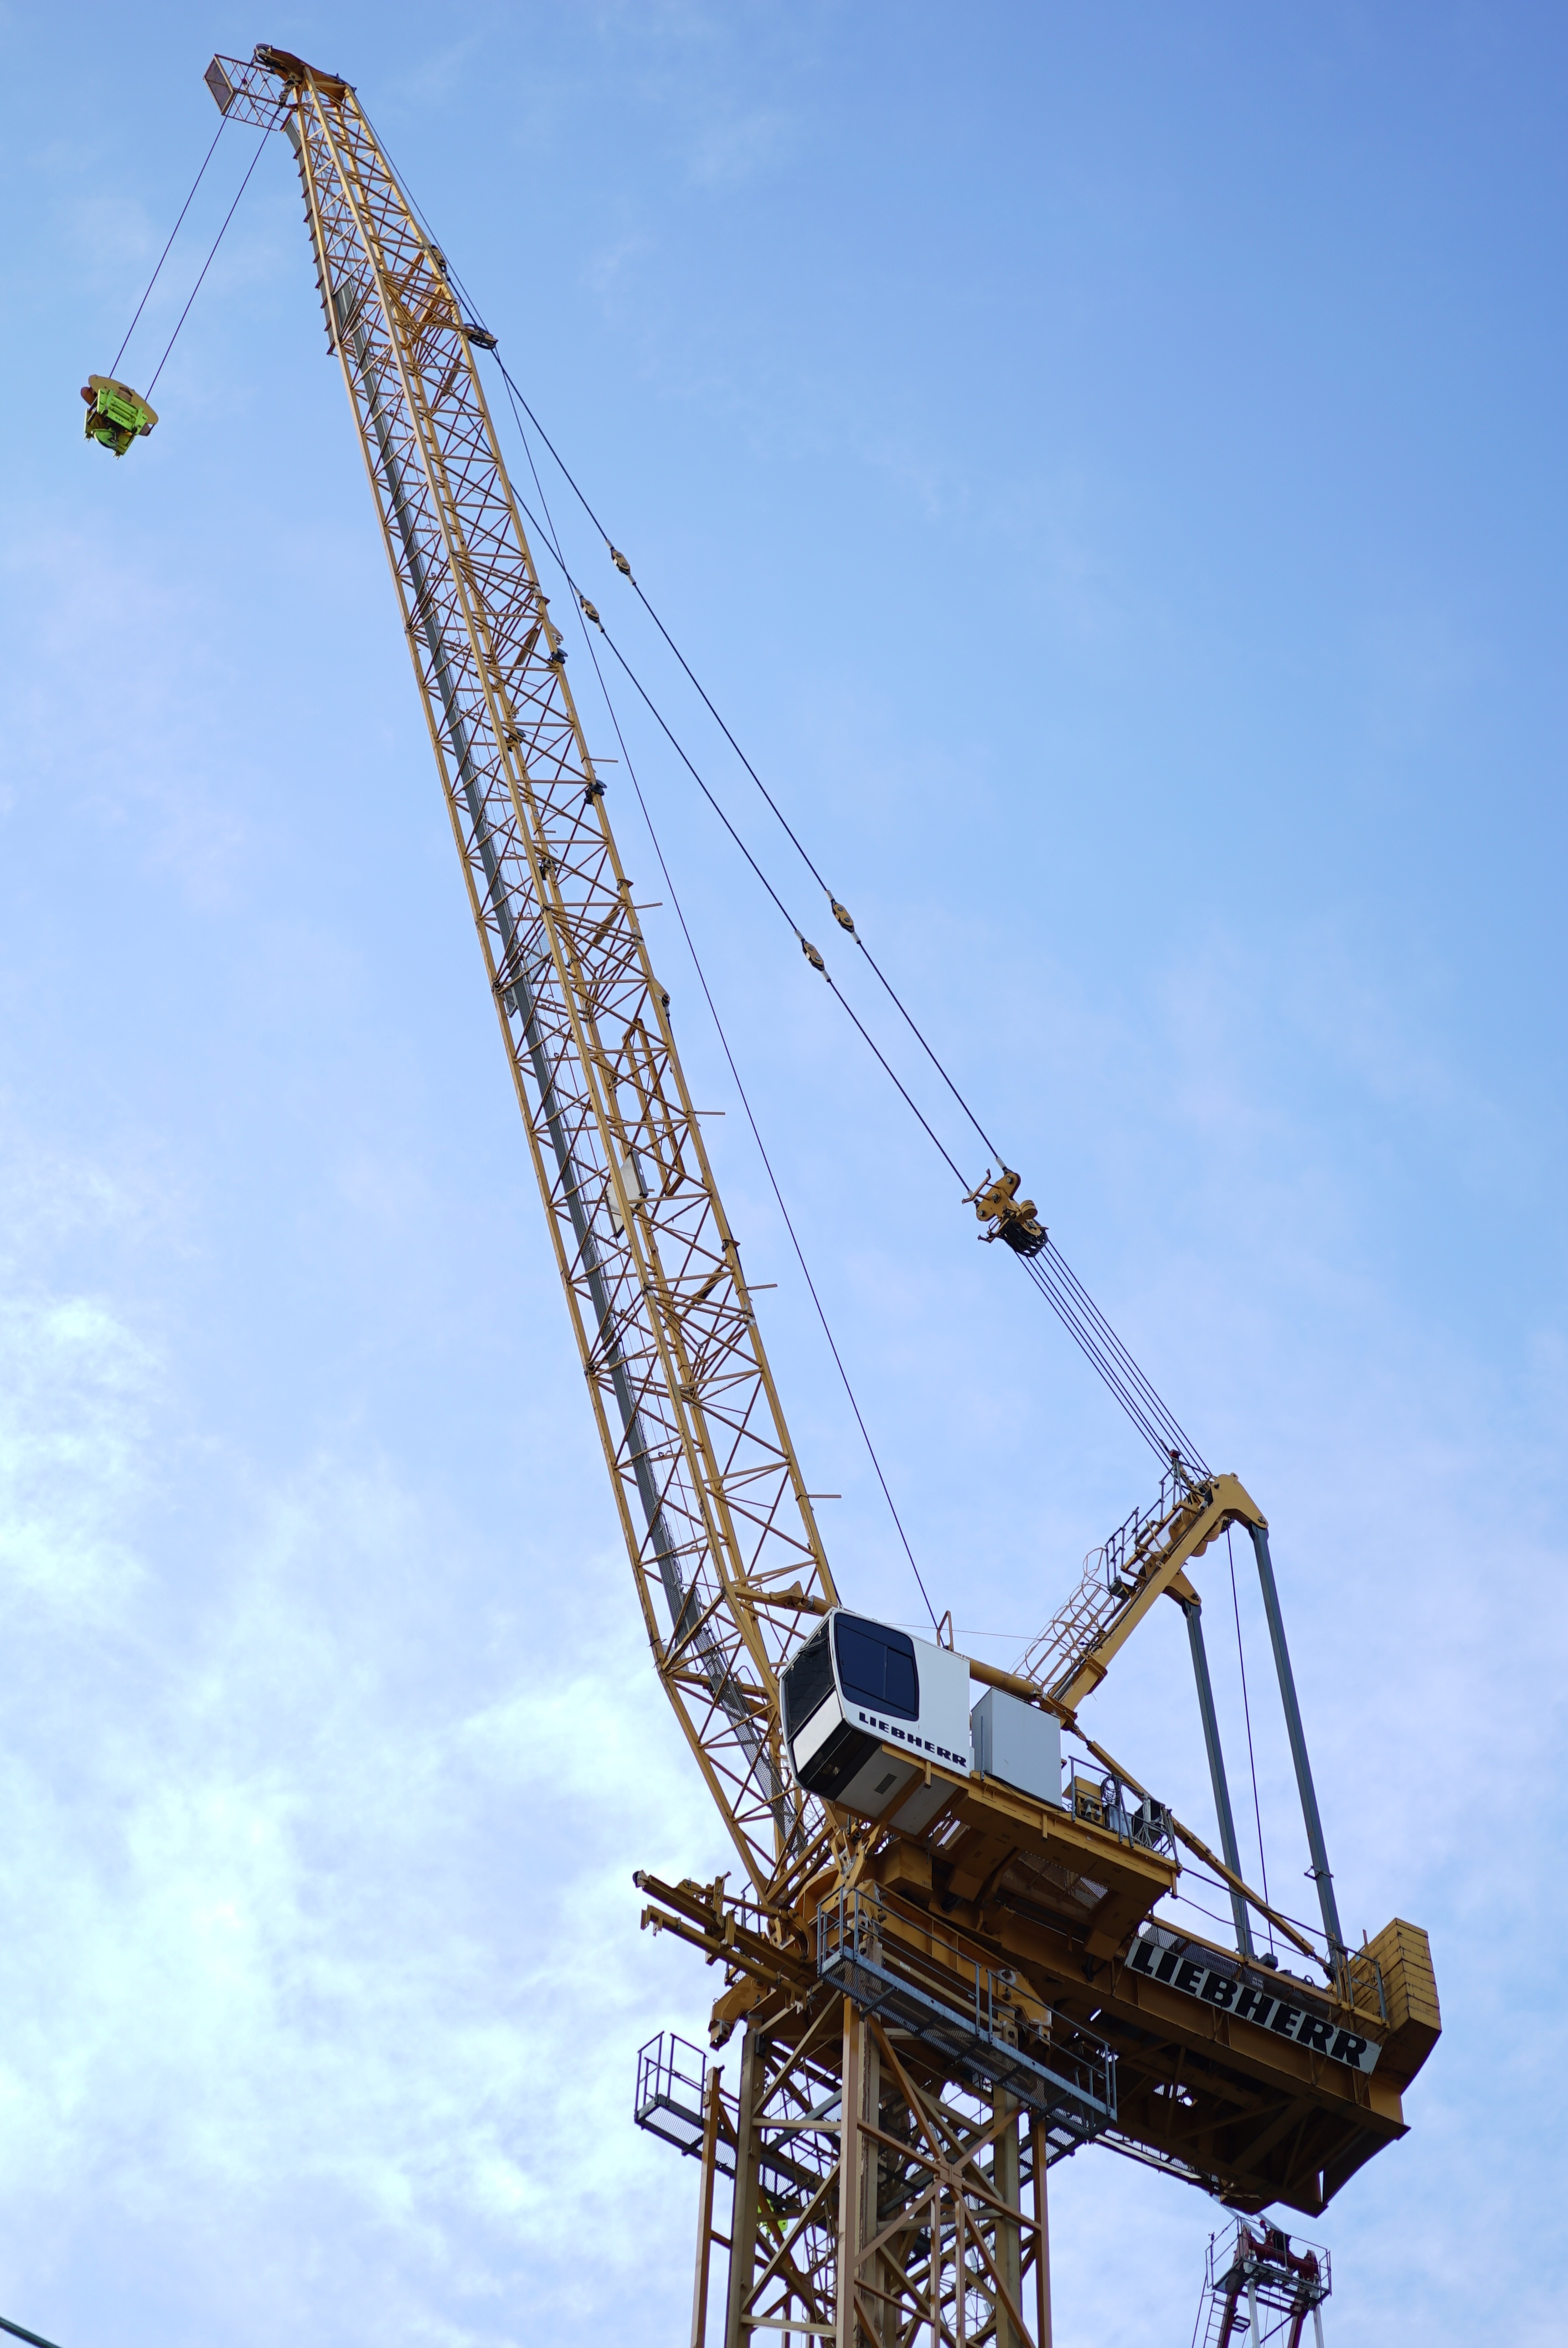
sky, construction, vehicle, mast, crane, construction equipment, construction trades, land vehicle, crane vessel floating